Jean-Louis Kralik

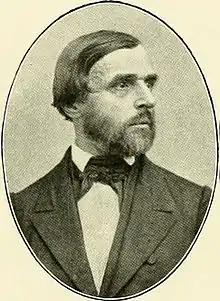
Jean-Louis Kralik

Jean-Louis Kralik (1813, Strasbourg – 1892, Tresserve) was a French botanist.